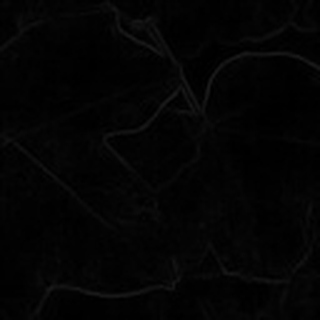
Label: cotton_target_spot